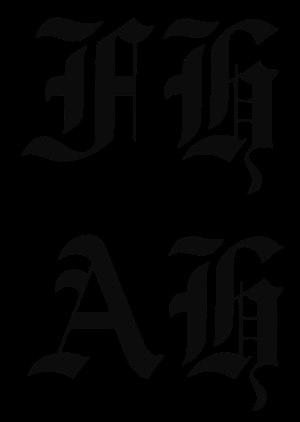
Les Carnets d'Adolf Hitler sont un journal intime prétendument tenu par Adolf Hitler, mais en réalité écrit par le faussaire Konrad Kujau entre 1978 et 1983. La soixantaine de carnets composant le journal fut achetée en 1983 pour plus de 9,3 millions de Deutsche Marks par le magazine ouest-allemand Stern, qui en céda les droits de publication à différents organes de presse dans le monde. La publication des carnets fut annoncée lors d'une conférence de presse au cours de laquelle plusieurs historiens – dont deux avaient auparavant authentifié les carnets – émirent des doutes sur leur authenticité. Aucun examen scientifique sérieux n'avait été effectué avant la conférence de presse, et les analyses postérieures confirmèrent que les carnets étaient des faux.